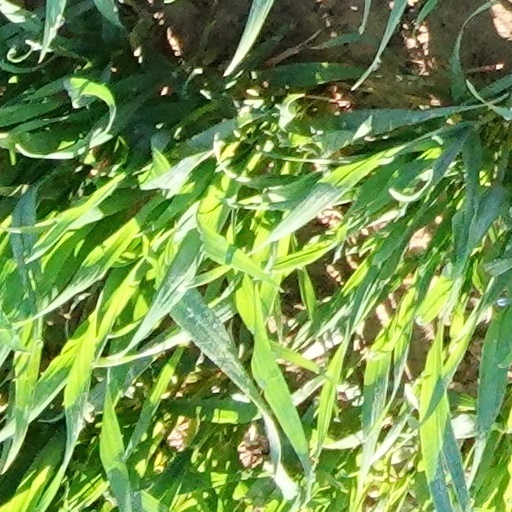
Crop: wheat